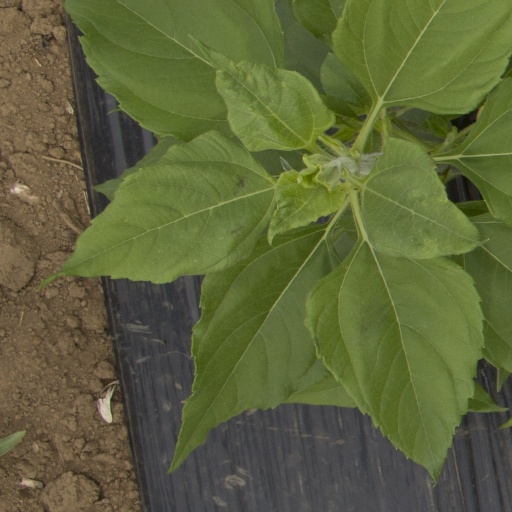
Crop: Jerusalem artichoke